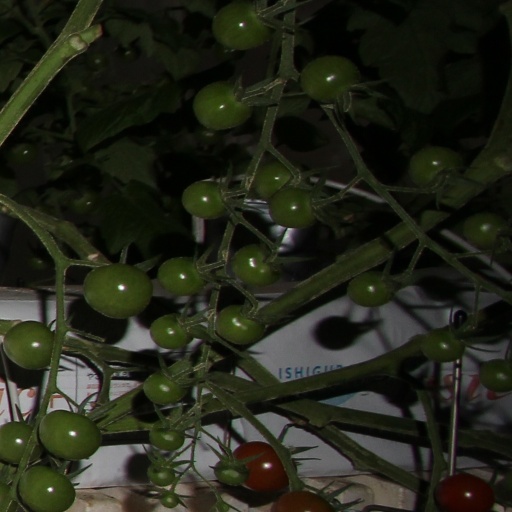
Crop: tomato